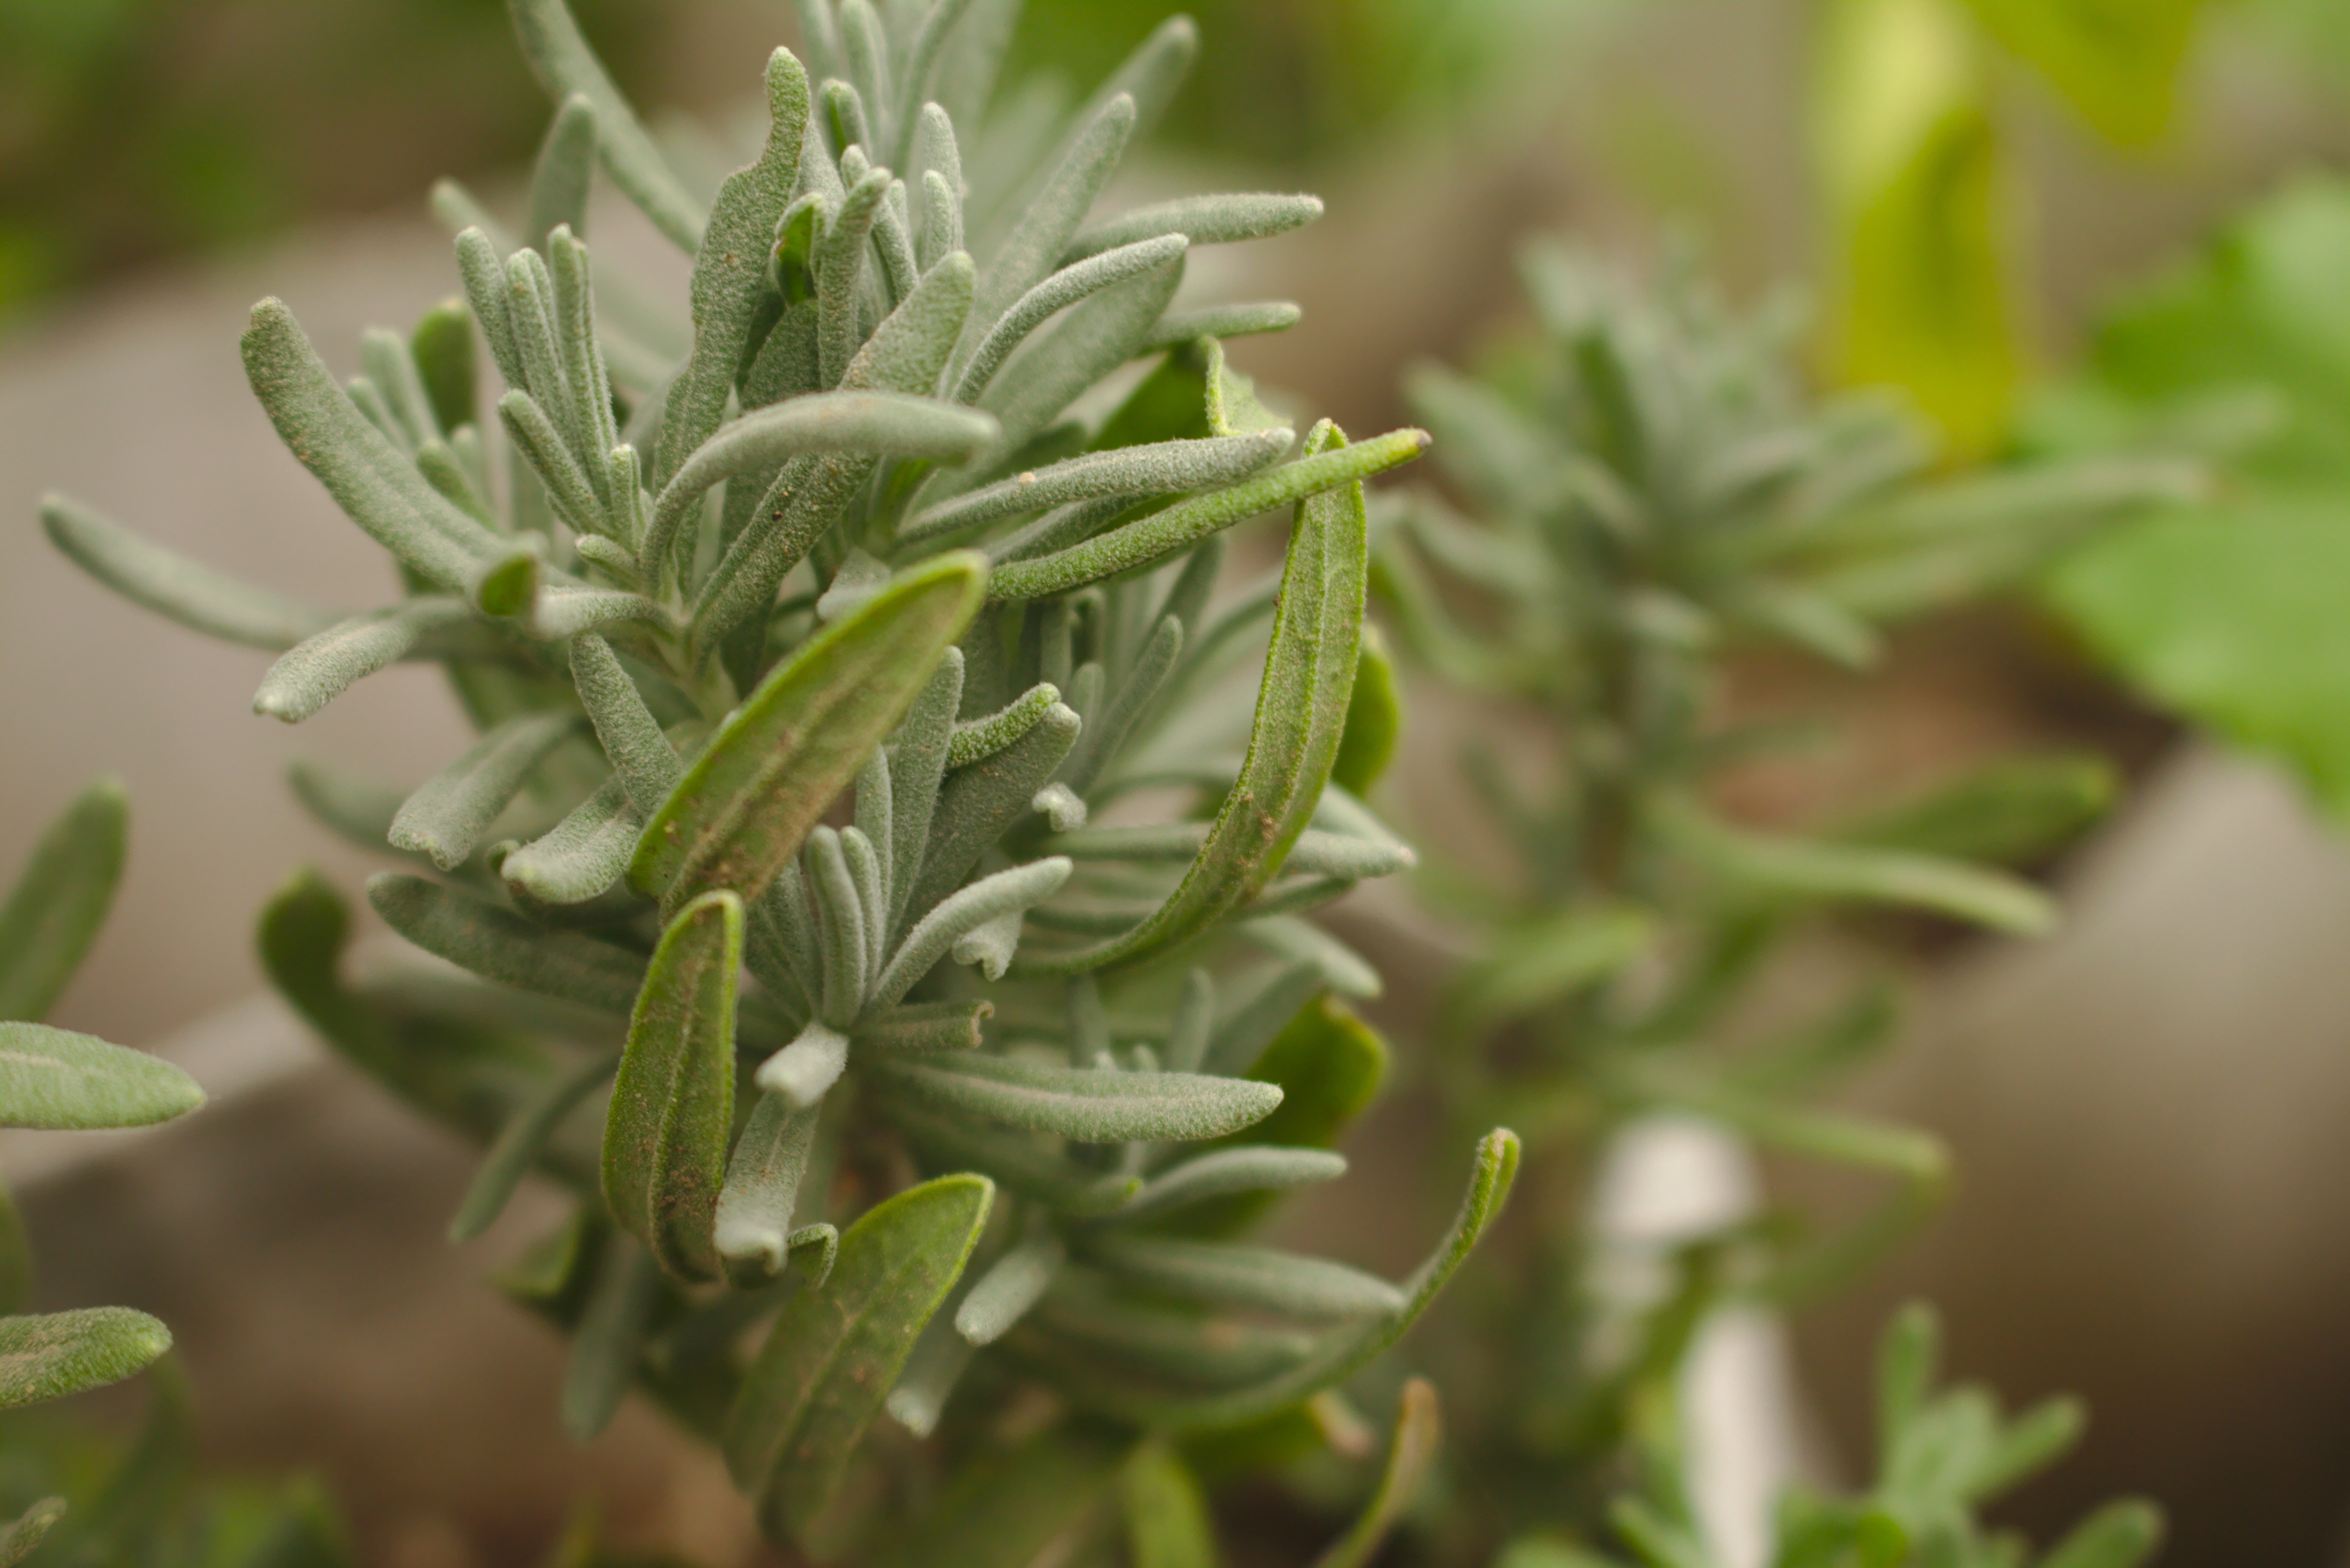
plant, flower, bush, green, herb, produce, natural, fresh, botany, garden, healthy, flora, freshness, wildflower, shrub, bud, organic, rosemary, herbal, flowering plant, daisy family, subshrub, rosmarinus officinalis, land plant